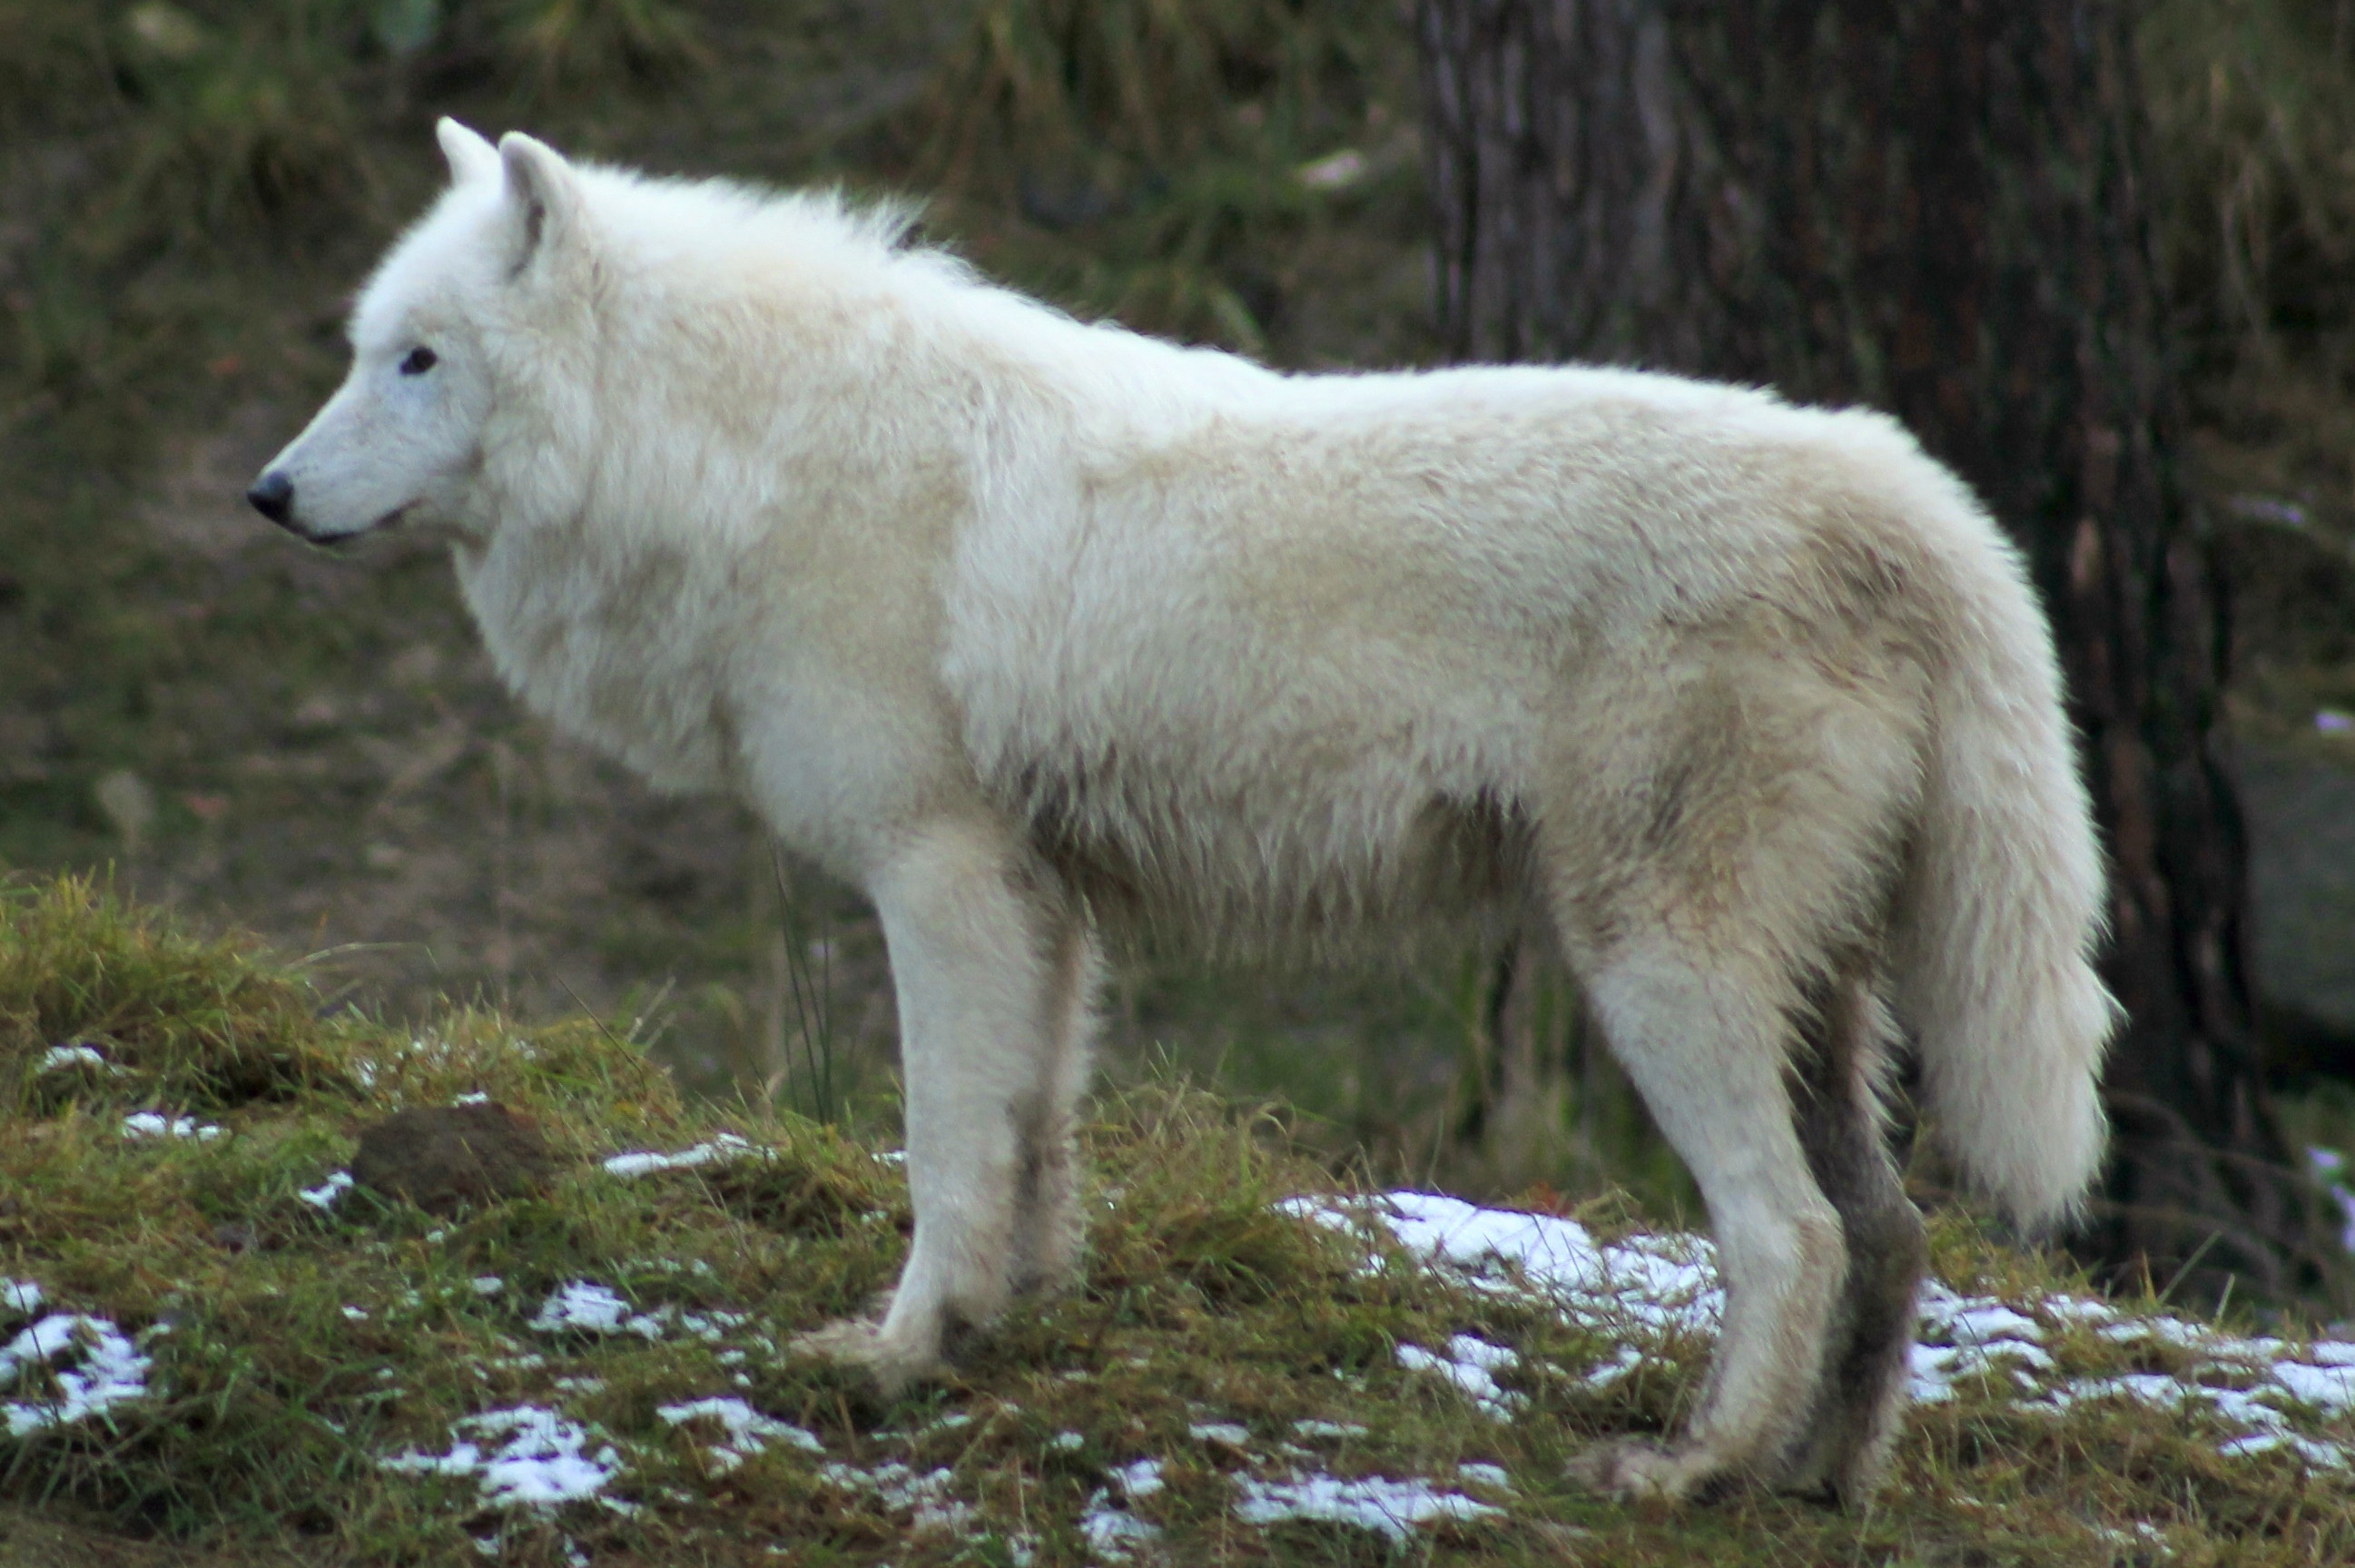
nature, forest, white, canine, zoo, mammal, wolf, mountain goat, wild animal, mammals, vertebrate, carnivores, white shepherd, dog like mammal, saarloos wolfdog, wolfdog, czechoslovakian wolfdog, dog breed group, greenland dog, west siberian laika, canis lupus tundrarum, berger blanc suisse